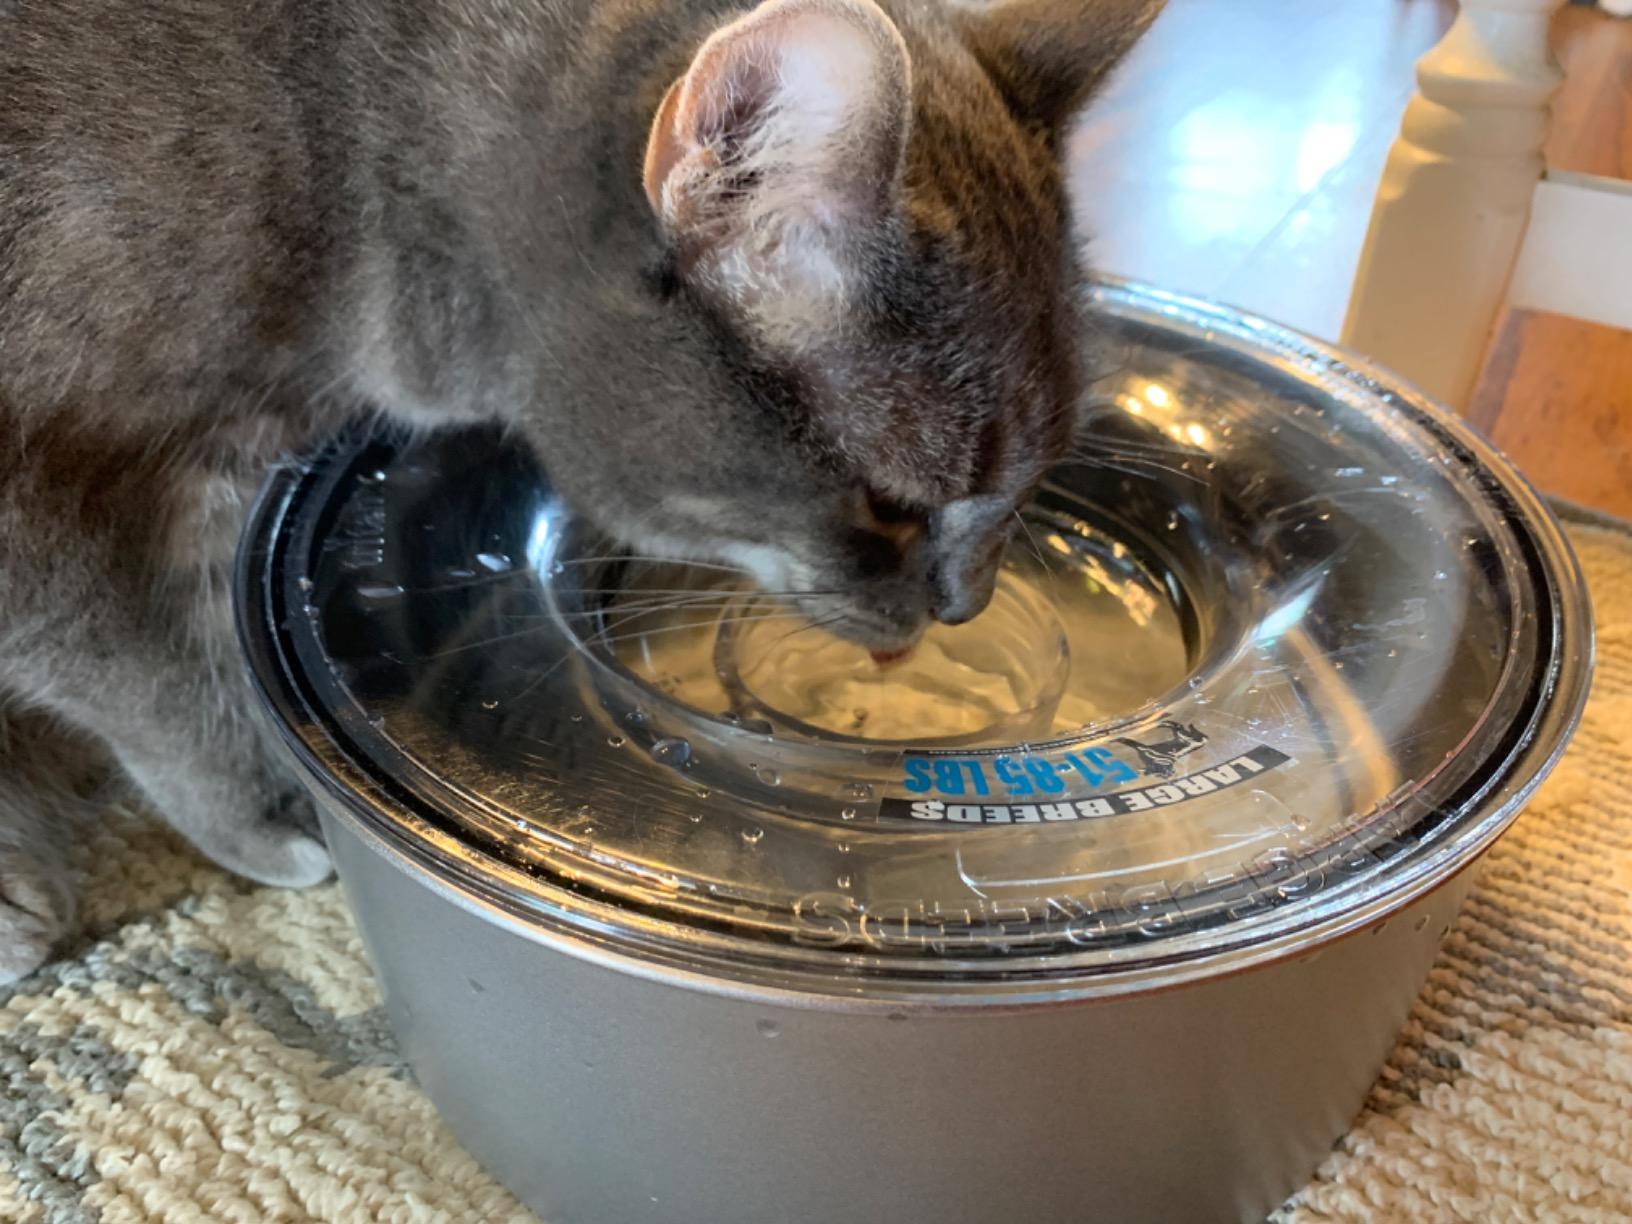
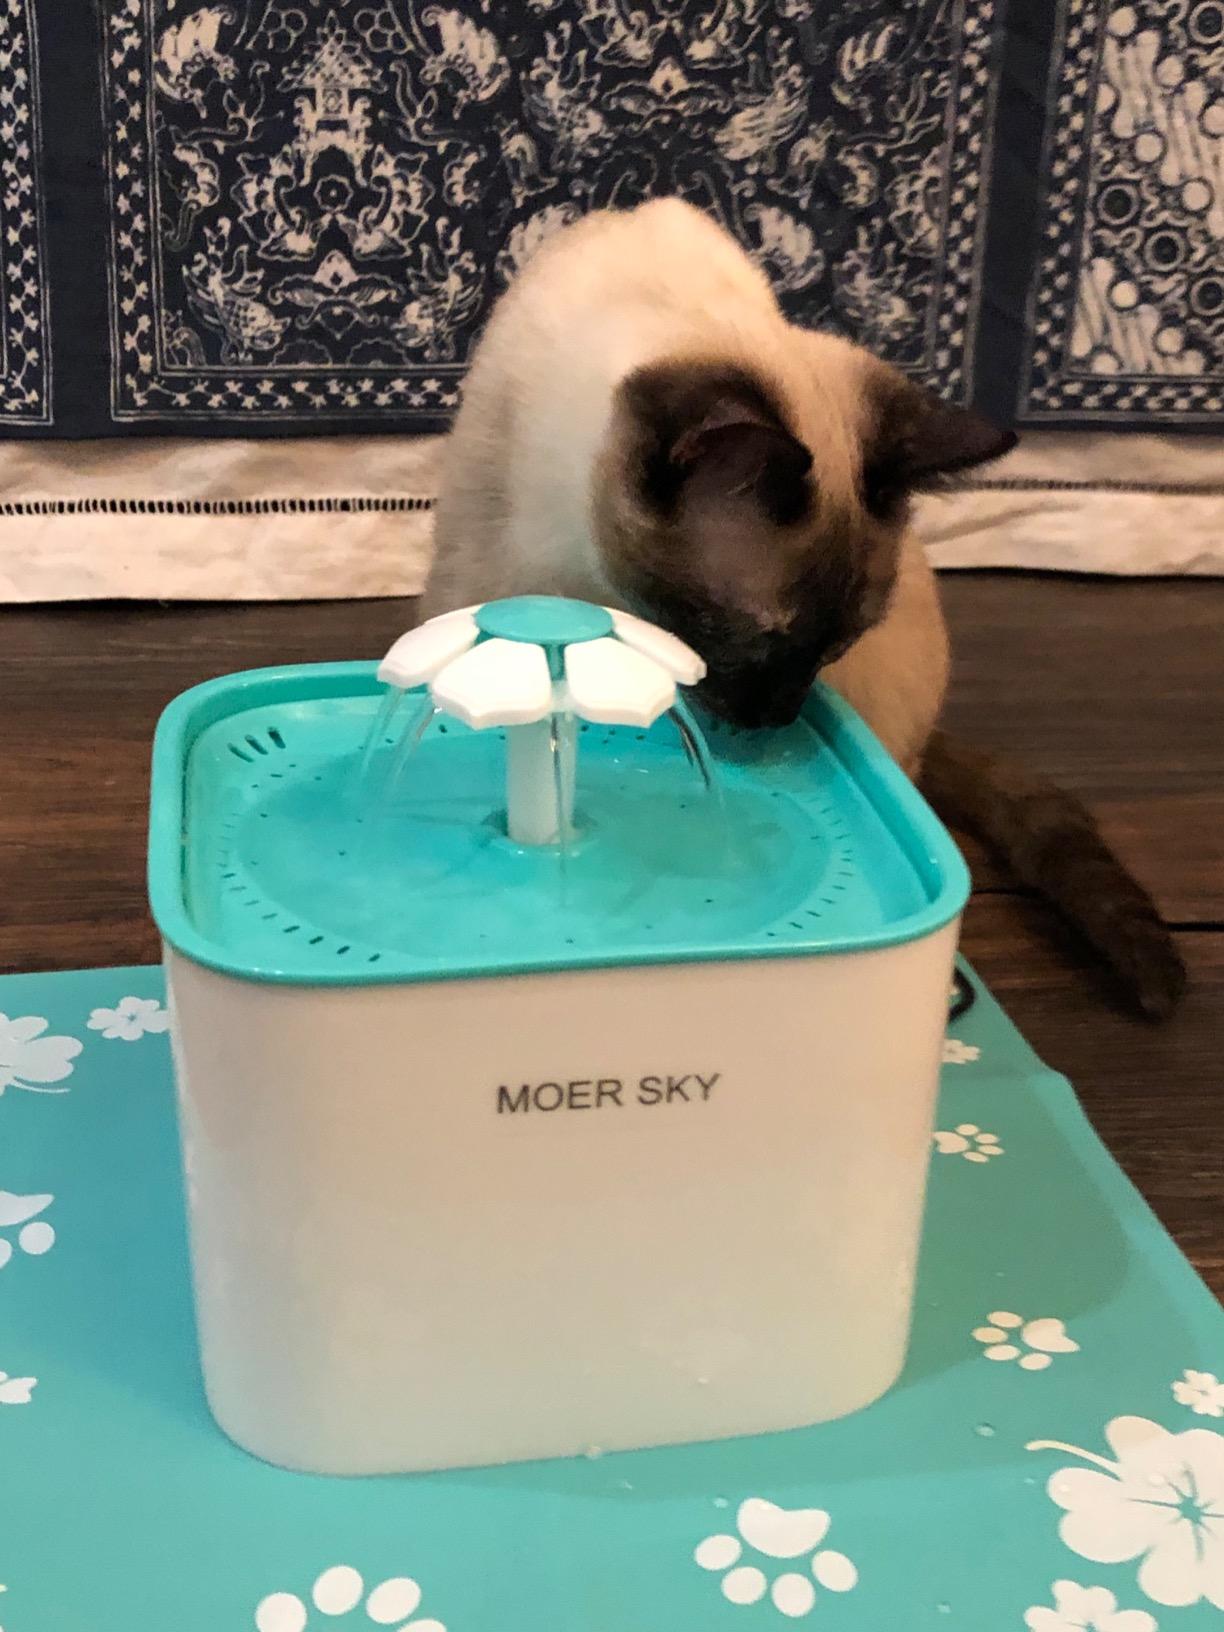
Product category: items_bowl
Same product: no